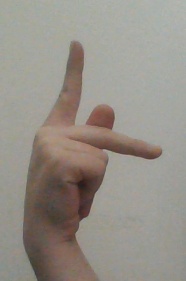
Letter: dha